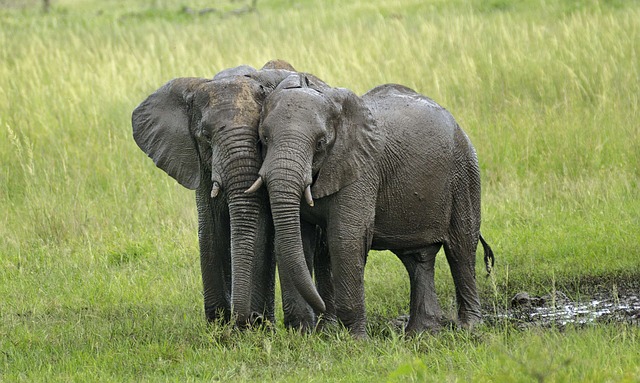
Label: elephant